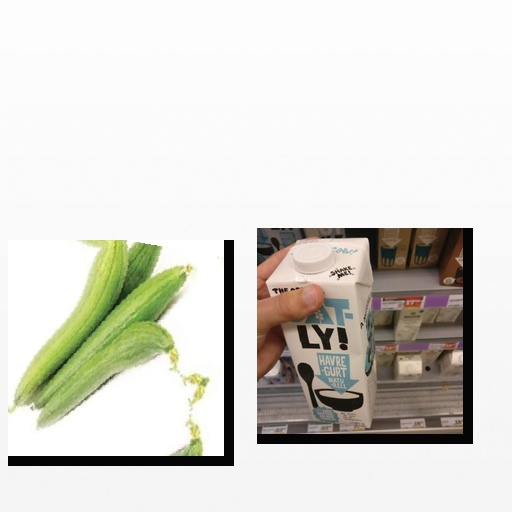
Food items: sponge_gourd, oatghurt